Khalilullah I

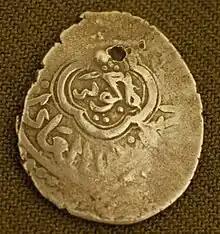
Coin minted under Khalilullah I

Khalilullah I, also known as Sultan-Khalil, was the Shirvanshah (king of Shirvan) from 1418 to 1465. He was the son and successor of Ibrahim I. He was succeeded by his son Farrukh Yasar.